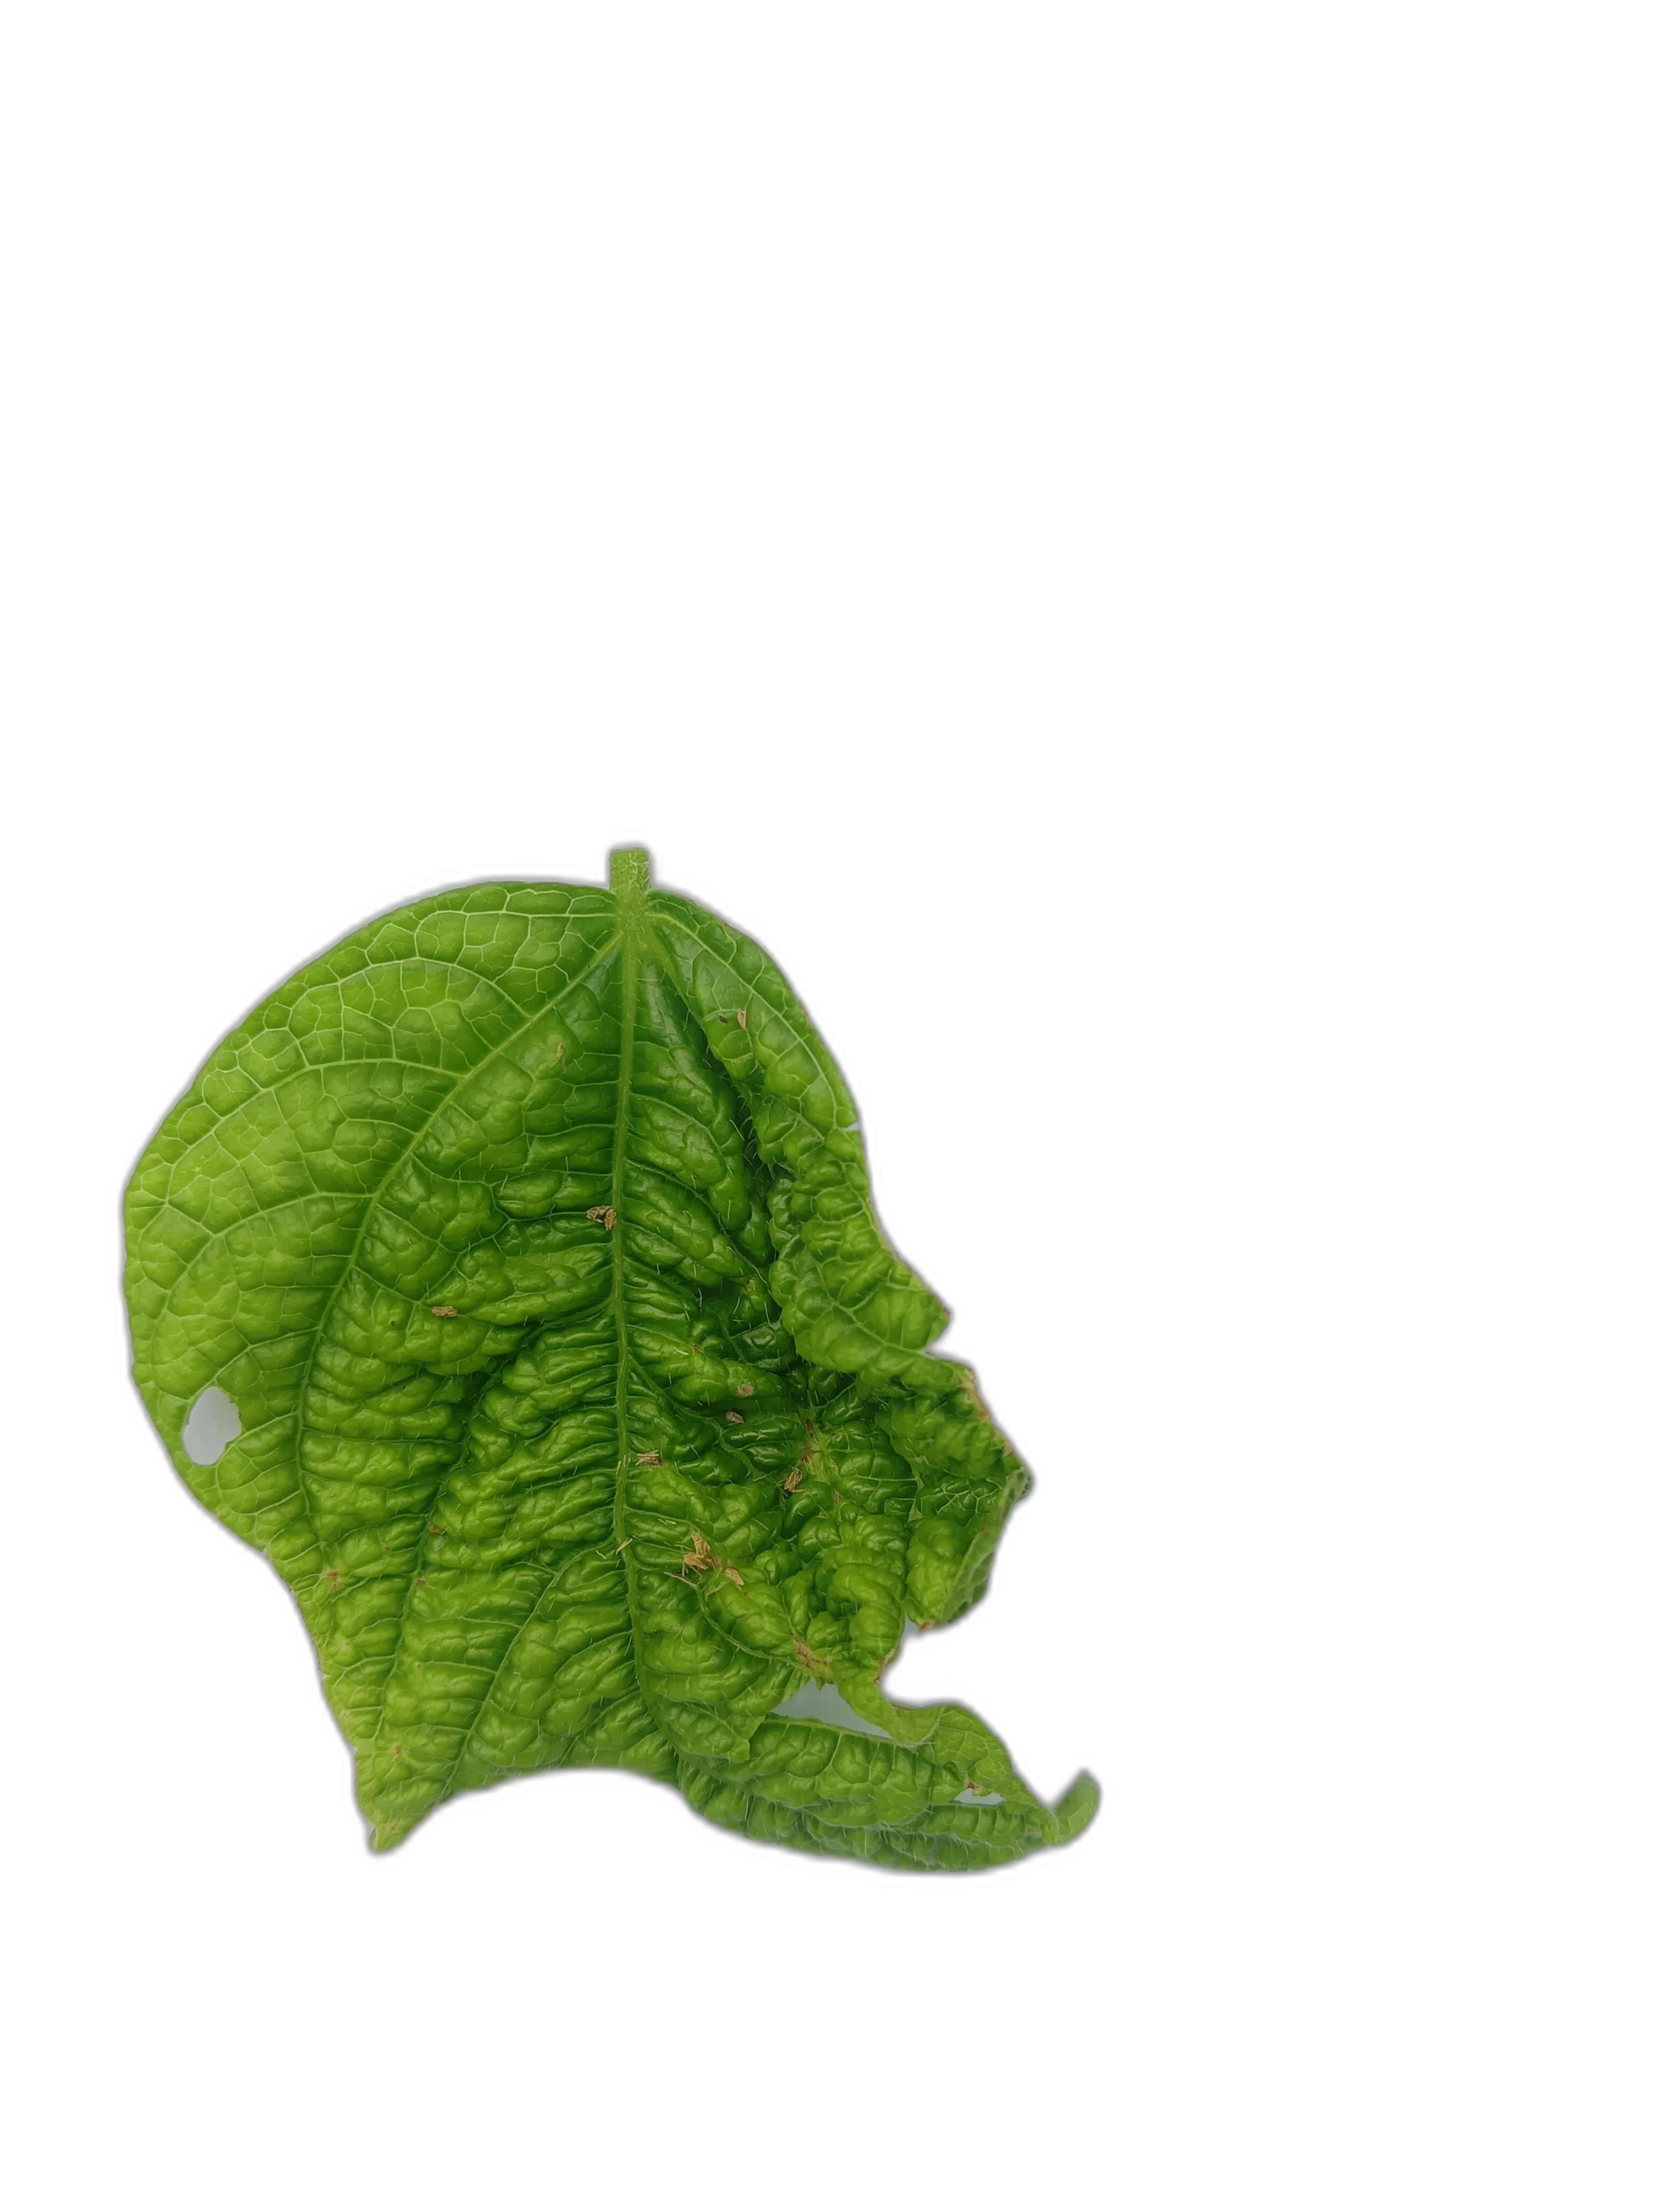
Label: Leaf Crinkle